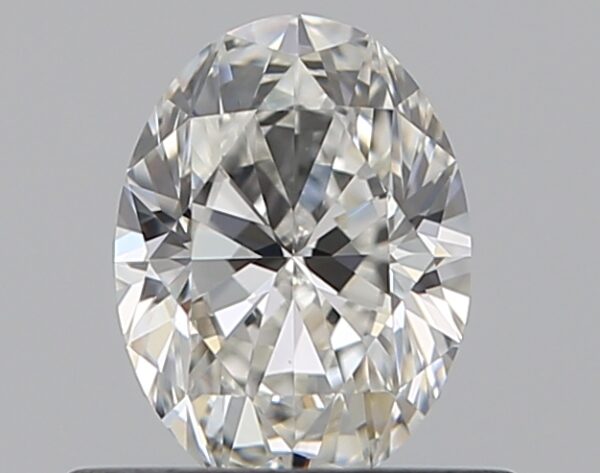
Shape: oval
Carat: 0.5
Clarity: VS1
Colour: G
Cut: VG
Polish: EX
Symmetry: VG
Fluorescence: F
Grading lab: GIA
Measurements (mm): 5.97 x 4.42 x 2.81